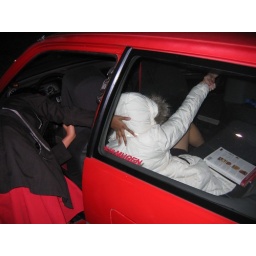
Drunk person in my car